CGR 3rd Class 4-4-0 1903

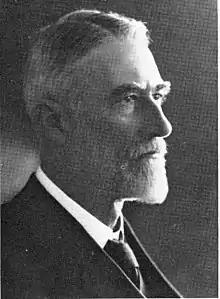
H.M. Beatty

The last eight "Wynberg Tender" passenger locomotives for suburban service in Cape Town were introduced on the Cape Government Railways (CGR) in 1903. Like the "Wynberg Tenders" of 1901, they were built by Sharp, Stewart and Company. It would appear that their numbering was used as an opportunity to perform some gap-filling on the CGR engine number roster.